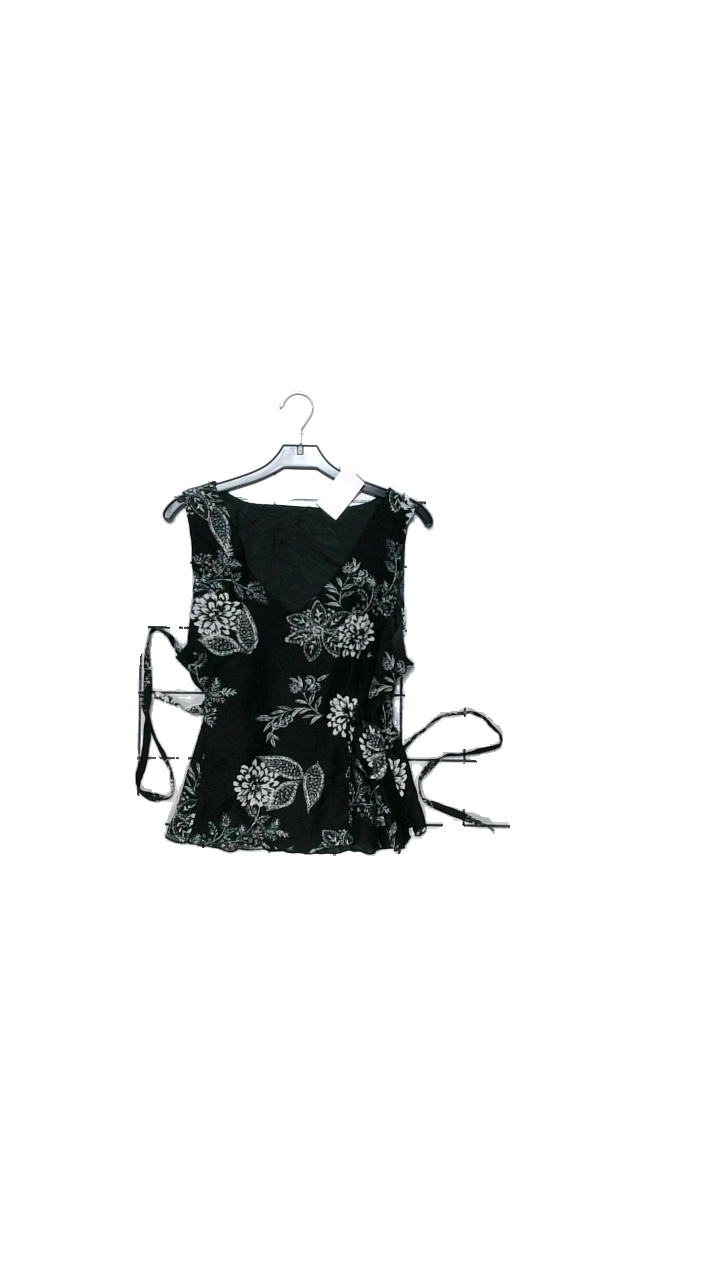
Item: Top (Ladies)
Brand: Missing
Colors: Black, White
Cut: Regular
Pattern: Floral print
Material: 71%Bomull,29%Silke
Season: Summer
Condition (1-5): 4
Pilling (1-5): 4
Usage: Reuse
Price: <50